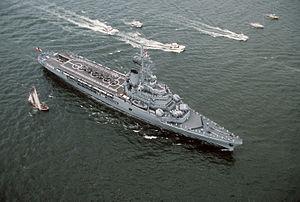
En 1789, avec 80 vaisseaux, 80 frégates, 120 bâtiments légers, 80 000 inscrits maritimes et plus de 1 600 officiers, la marine française est la deuxième du monde. Cette forme d’apogée, due aux efforts constants du gouvernement de Louis XVI, ne résiste pas à l’épreuve de la Révolution. L’agitation dans les arsenaux désorganise la flotte, alors que les officiers, qui avaient d’abord accueilli favorablement les changements politiques, fuient en masse les violences révolutionnaires à partir de 1792. Lorsque la guerre avec l’Angleterre reprend en 1793, la Marine de la France révolutionnaire n’est guère capable de faire face à la situation et subit défaite sur défaite alors que l’armée de Terre est victorieuse à peu près partout en Europe. L’arrivée de Napoléon au pouvoir, en 1799, ne change rien à la situation malgré une courte période de paix, les tentatives de réorganisation et l’annexion d’arsenaux voisins qui fournissent, un temps, des moyens supplémentaires. Napoléon cherche « son Nelson ». En vain.
L'Armada du siècle est un rassemblement de grands voiliers qui s'est déroulé du 9 au 18 juillet 1999 à Rouen puis au Havre. Les éditions suivantes ont lieu à Rouen, rassemblant une cinquantaine de voiliers et bâtiments de guerre venus de plus de 30 pays. Cette manifestation faisait suite aux Voiles de la liberté en 1989 puis à l'Armada de la liberté en 1994.
Un porte-hélicoptères est un navire de guerre doté d'hélisurfaces et optimisé pour la mise en œuvre d'hélicoptères.